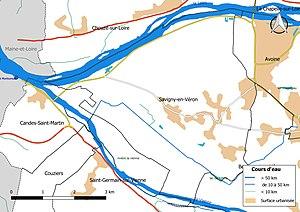
Carte du réseau hydrographique de la commune de fr:Savigny-en-Véron (France).
Savigny-en-Véron est une commune française située dans le département d'Indre-et-Loire en région Centre-Val de Loire. Ses habitants sont appelés les Savigniens, Savigniennes.